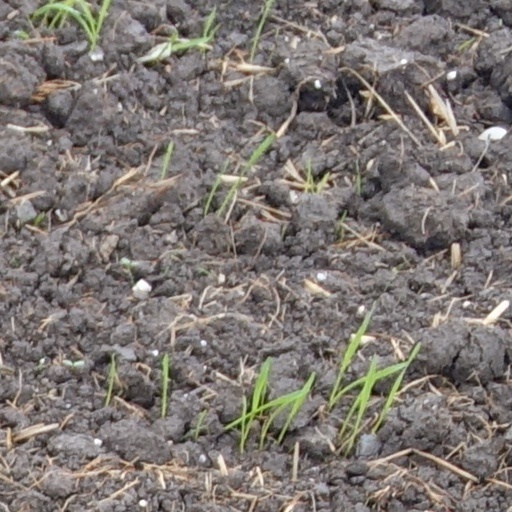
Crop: wheat